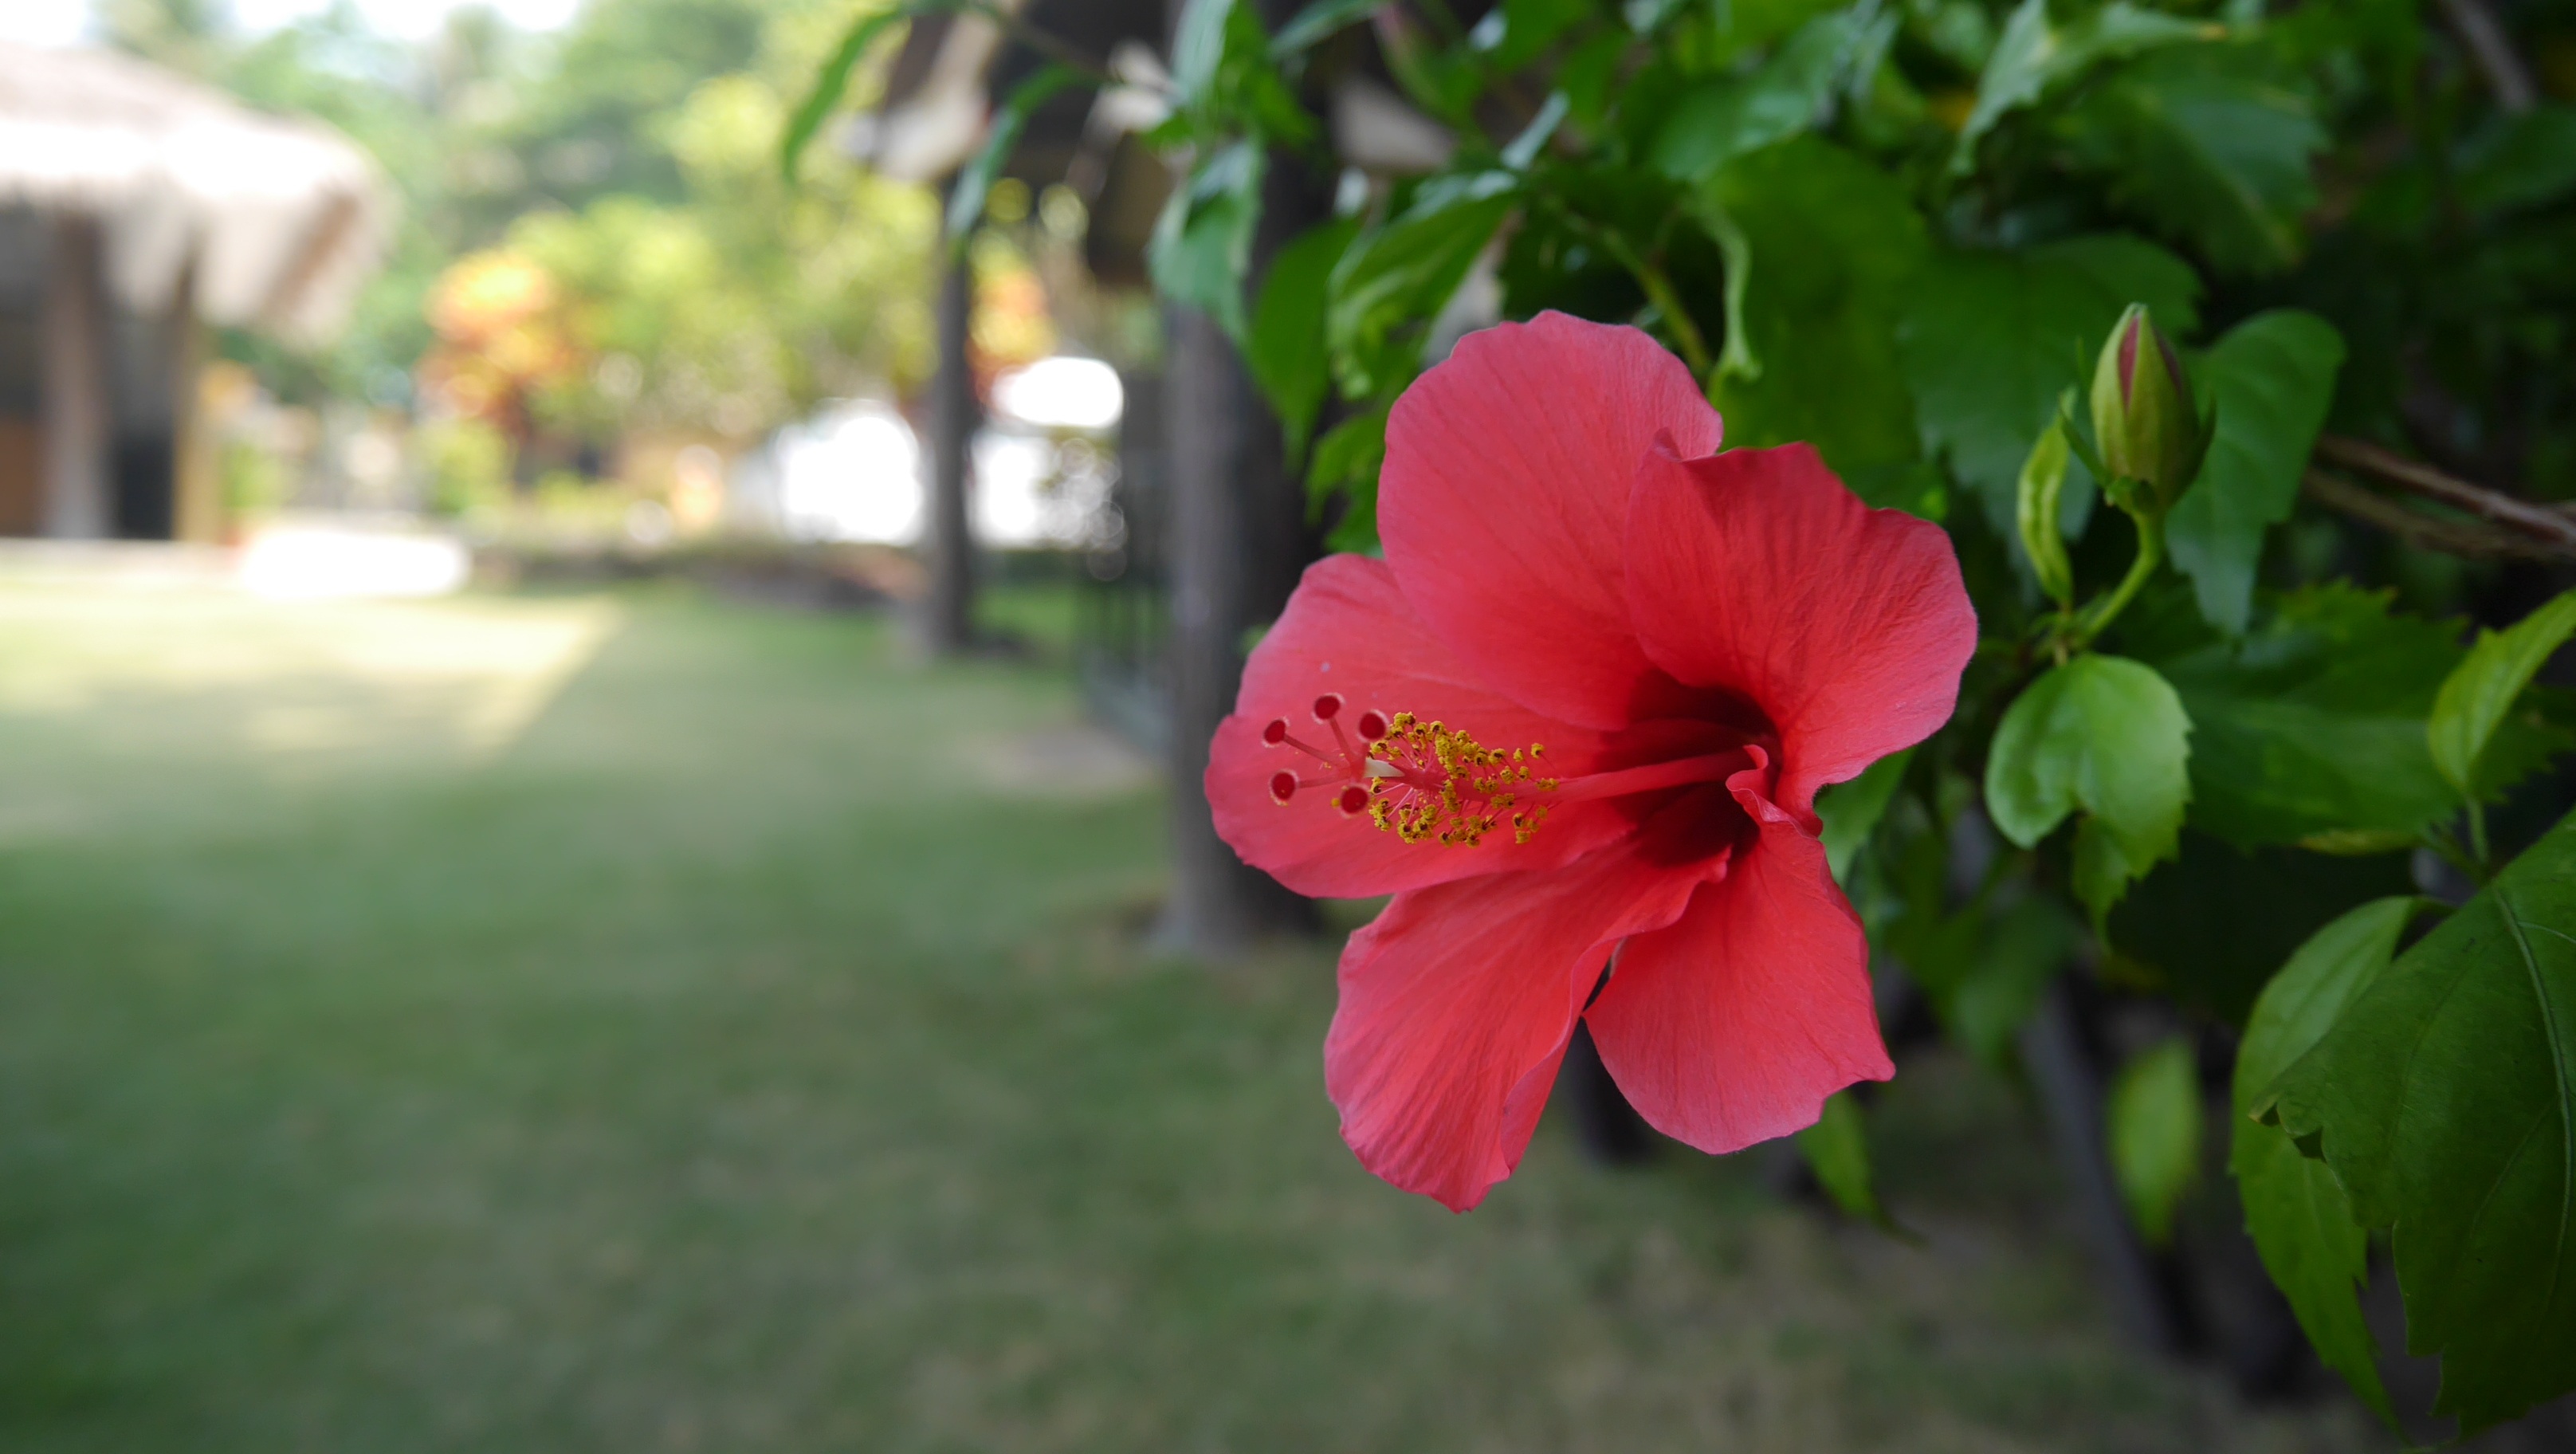
blossom, plant, leaf, flower, petal, green, red, botany, tourism, flora, flowers, shrub, hibiscus, gord, the scenery, flowering plant, sea island, chinese hibiscus, land plant, bintan